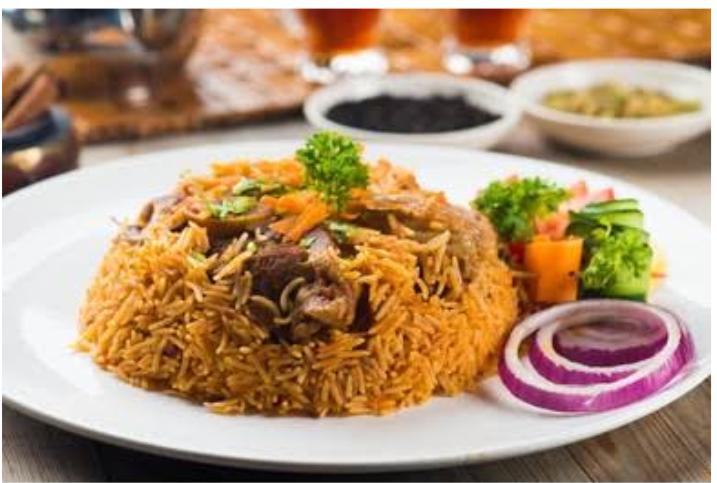
Sahani ya rangi nyeupe imejaa vyakula vya aina mbalimbali kama vile pilau iliyojaa nyama, kachumbari, kuna vitunguu kwa upande, karoti na vijisahani vingine vidogovidogo.